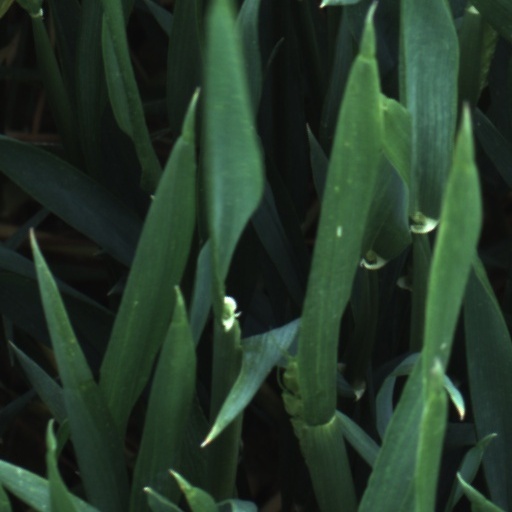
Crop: wheat